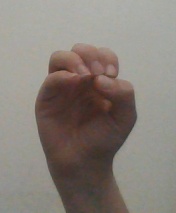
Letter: ha